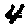
Label: 4